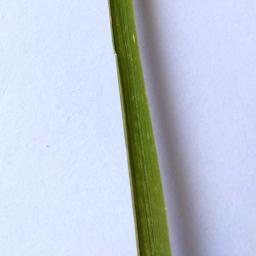
Label: Rice___Healthy